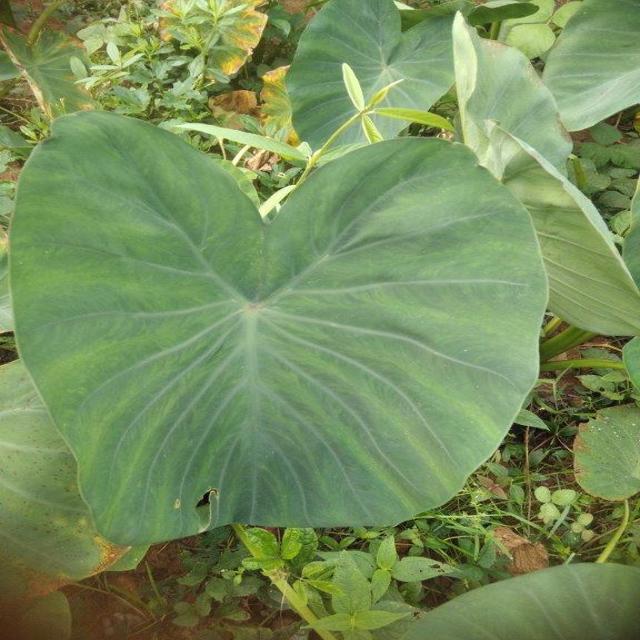
Label: Healthy